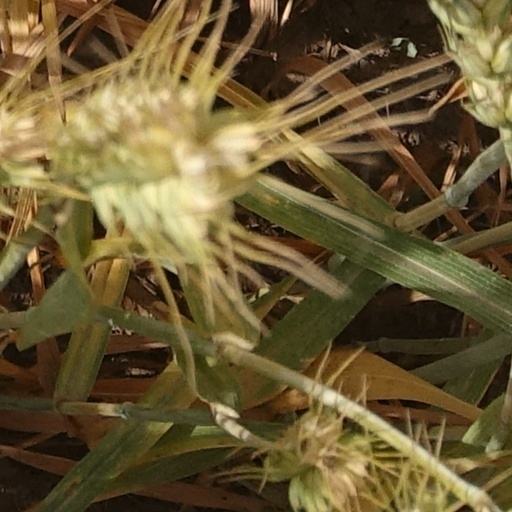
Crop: wheat